History of the Arabs

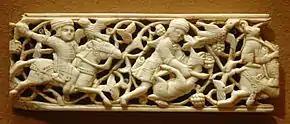
Arabesque pattern behind hunters on ivory plaque, 11th–12th century, Egypt

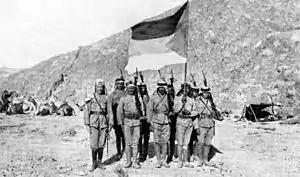
Soldiers of the Arab Army in the Arabian Desert carrying the Flag of the Arab Revolt.

The Abbasids were the descendants of Abbas ibn Abd al-Muttalib, one of the youngest uncles of Muhammad and of the same Banu Hashim clan. The Abbasids led a revolt against the Umayyads and defeated them in the Battle of the Zab effectively ending their rule in all parts of the Empire with the exception of al-Andalus. In 762, the second Abbasid Caliph al-Mansur founded the city of Baghdad and declared it the capital of the Caliphate. Unlike the Umayyads, the Abbasids had the support of non-Arab subjects.